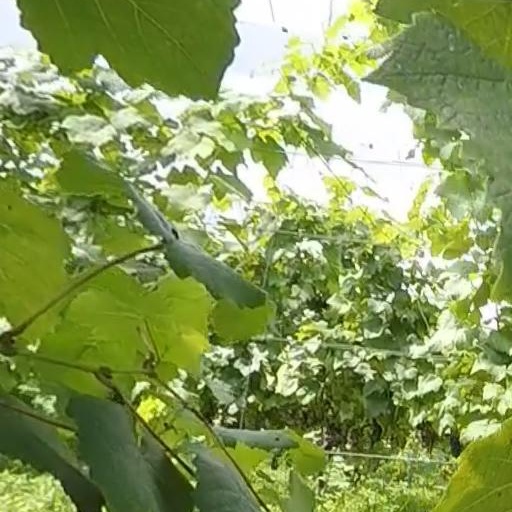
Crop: grape